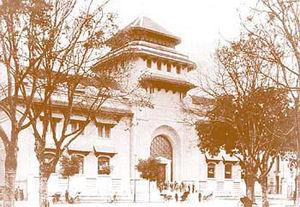
L'université de médecine de Hanoï est une université vietnamienne située à Hanoï. Elle est la première université de médecine au Vietnam et l'une des quinze principales universités du pays.